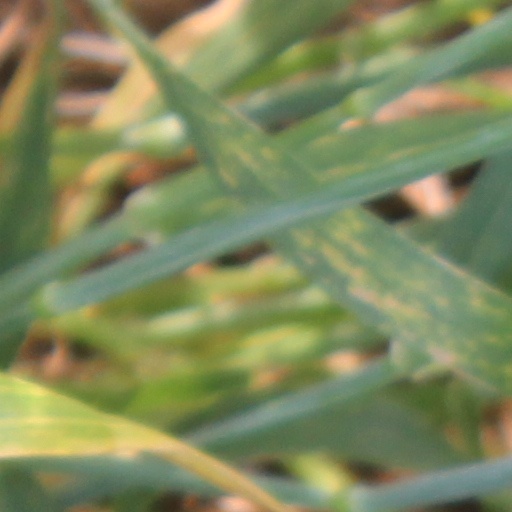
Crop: wheat